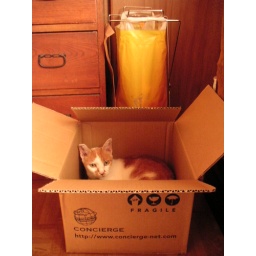
cat in box